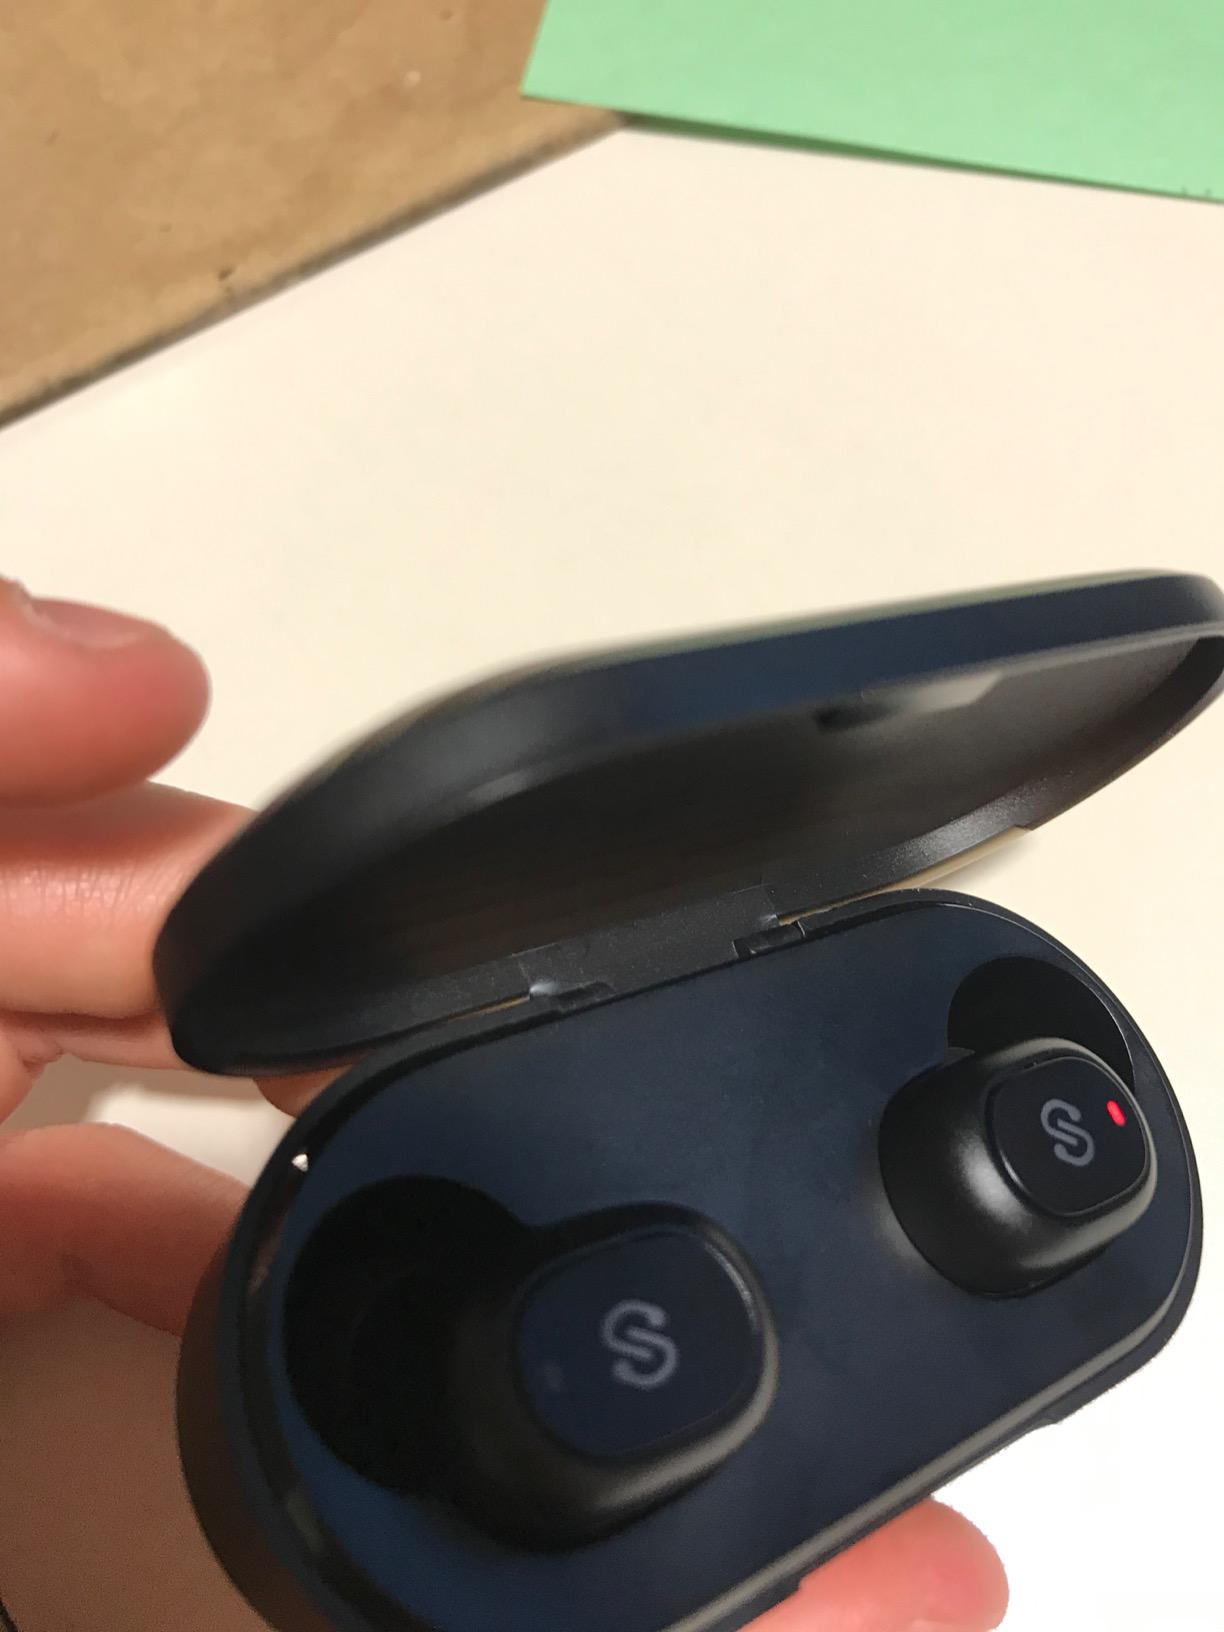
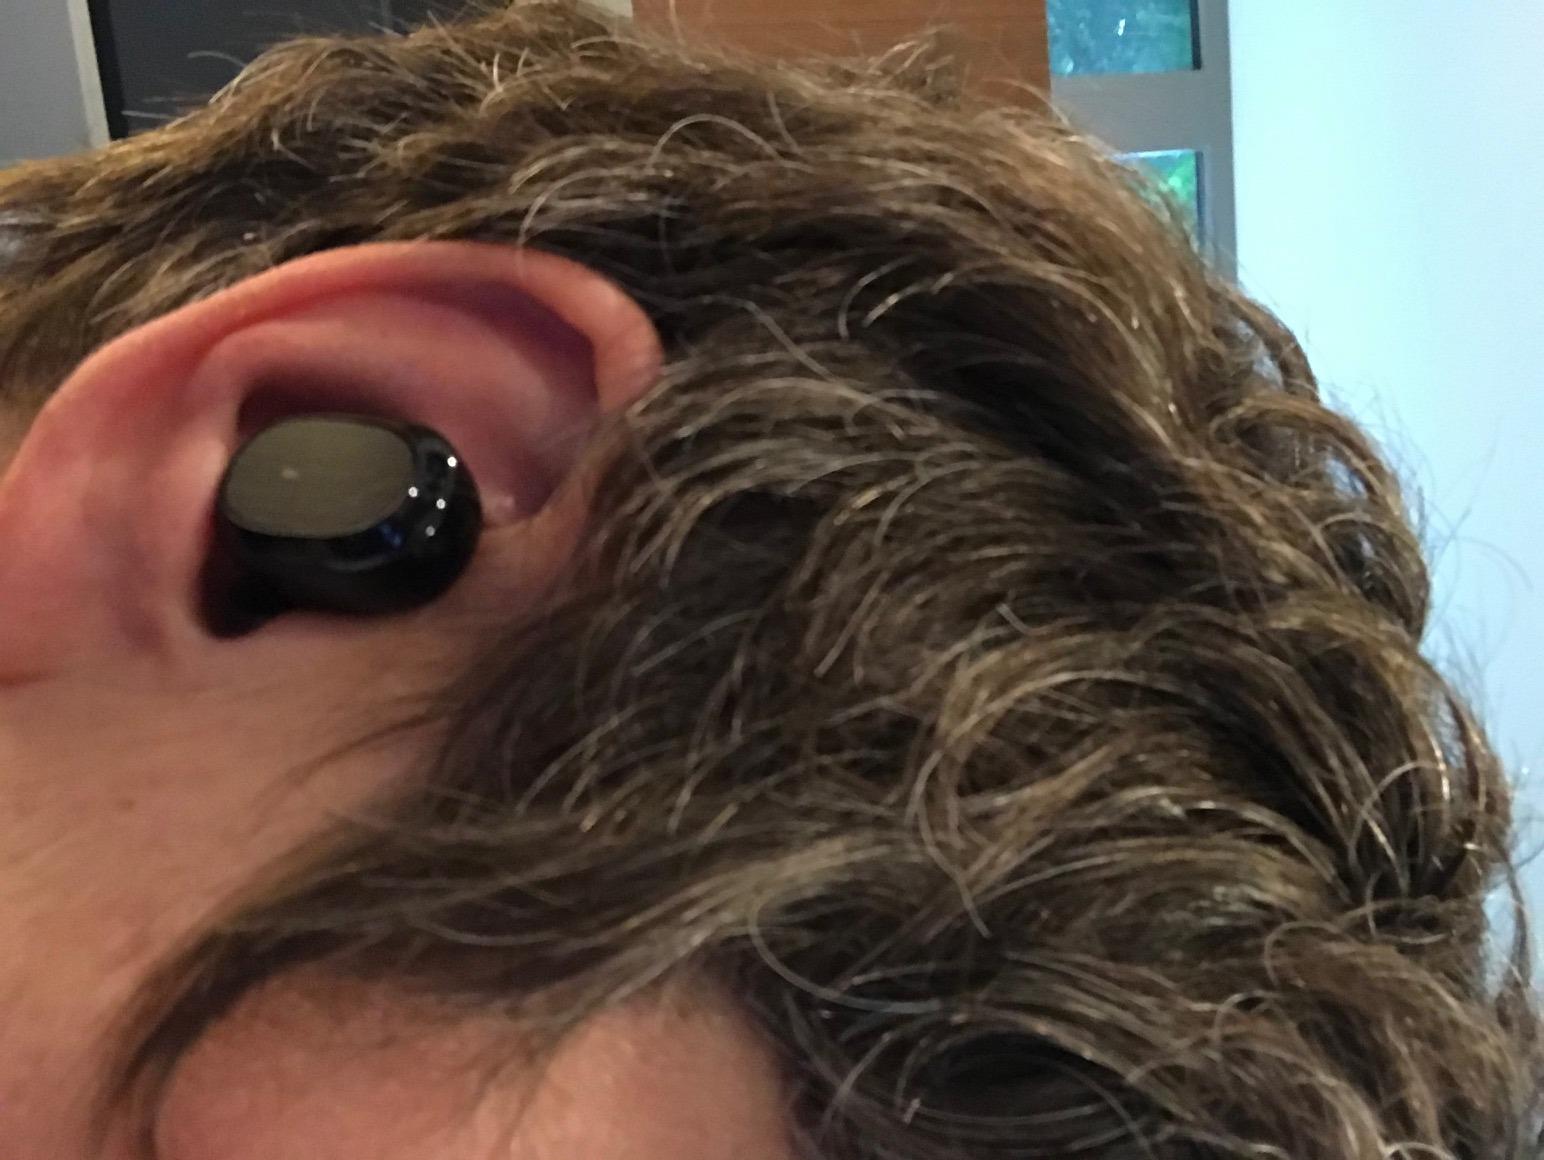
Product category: earbuds
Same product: no